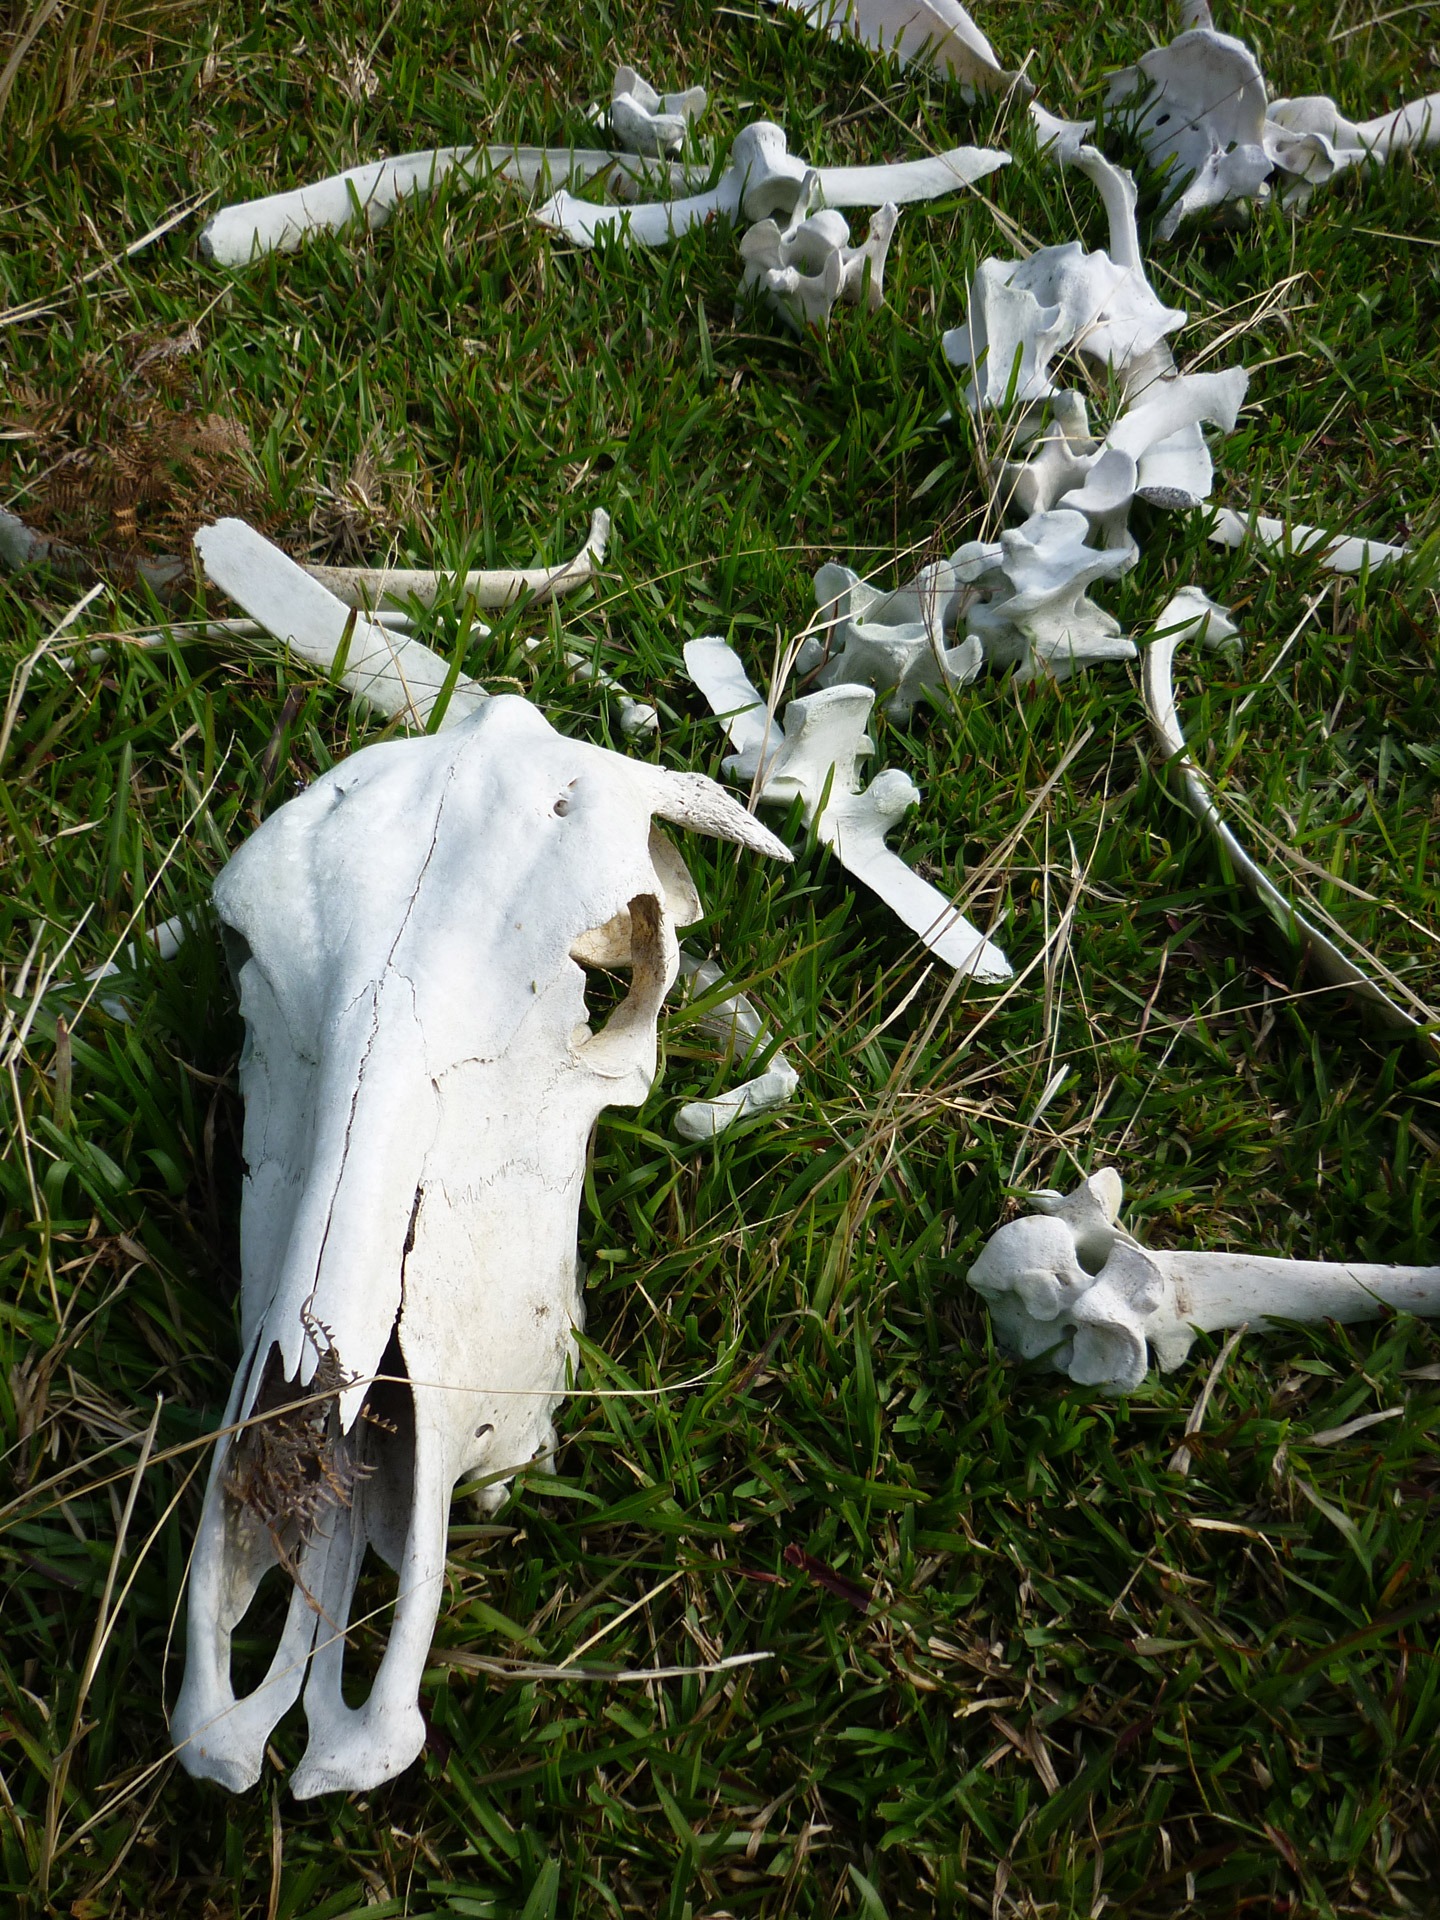
tree, grass, branch, plant, white, farm, leaf, flower, cow, cattle, death, skull, flora, season, cows, western, skeleton